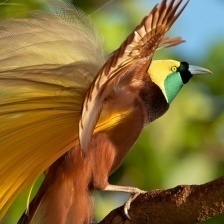
Species: BIRD OF PARADISE
Scientific name: STRELITZIA